Abolitionism in the United States

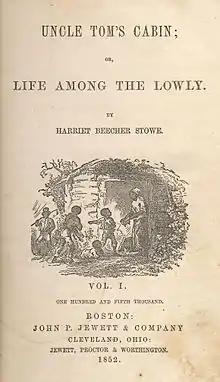
"Uncle Tom's Cabin" inflamed public opinion in the North and Europe against the personified evils of slavery

After 1840, "abolition" usually referred to positions similar to Garrison's. It was largely an ideological movement led by about 3,000 people, including free blacks and free people of color, many of whom, such as Frederick Douglass in Rochester, New York, and Robert Purvis and James Forten in Philadelphia, played prominent leadership roles. Douglass became legally free during a two-year stay in England, as British supporters raised funds to purchase his freedom from his American owner Thomas Auld, and also helped fund his abolitionist newspapers in the United States. Abolitionism had a strong religious base including Quakers, and people converted by the revivalist fervor of the Second Great Awakening, led by Charles Finney in the North, in the 1830s. Belief in abolition contributed to the formation of Christian denominations, such as the Free Methodist Church.